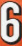
Number: 6